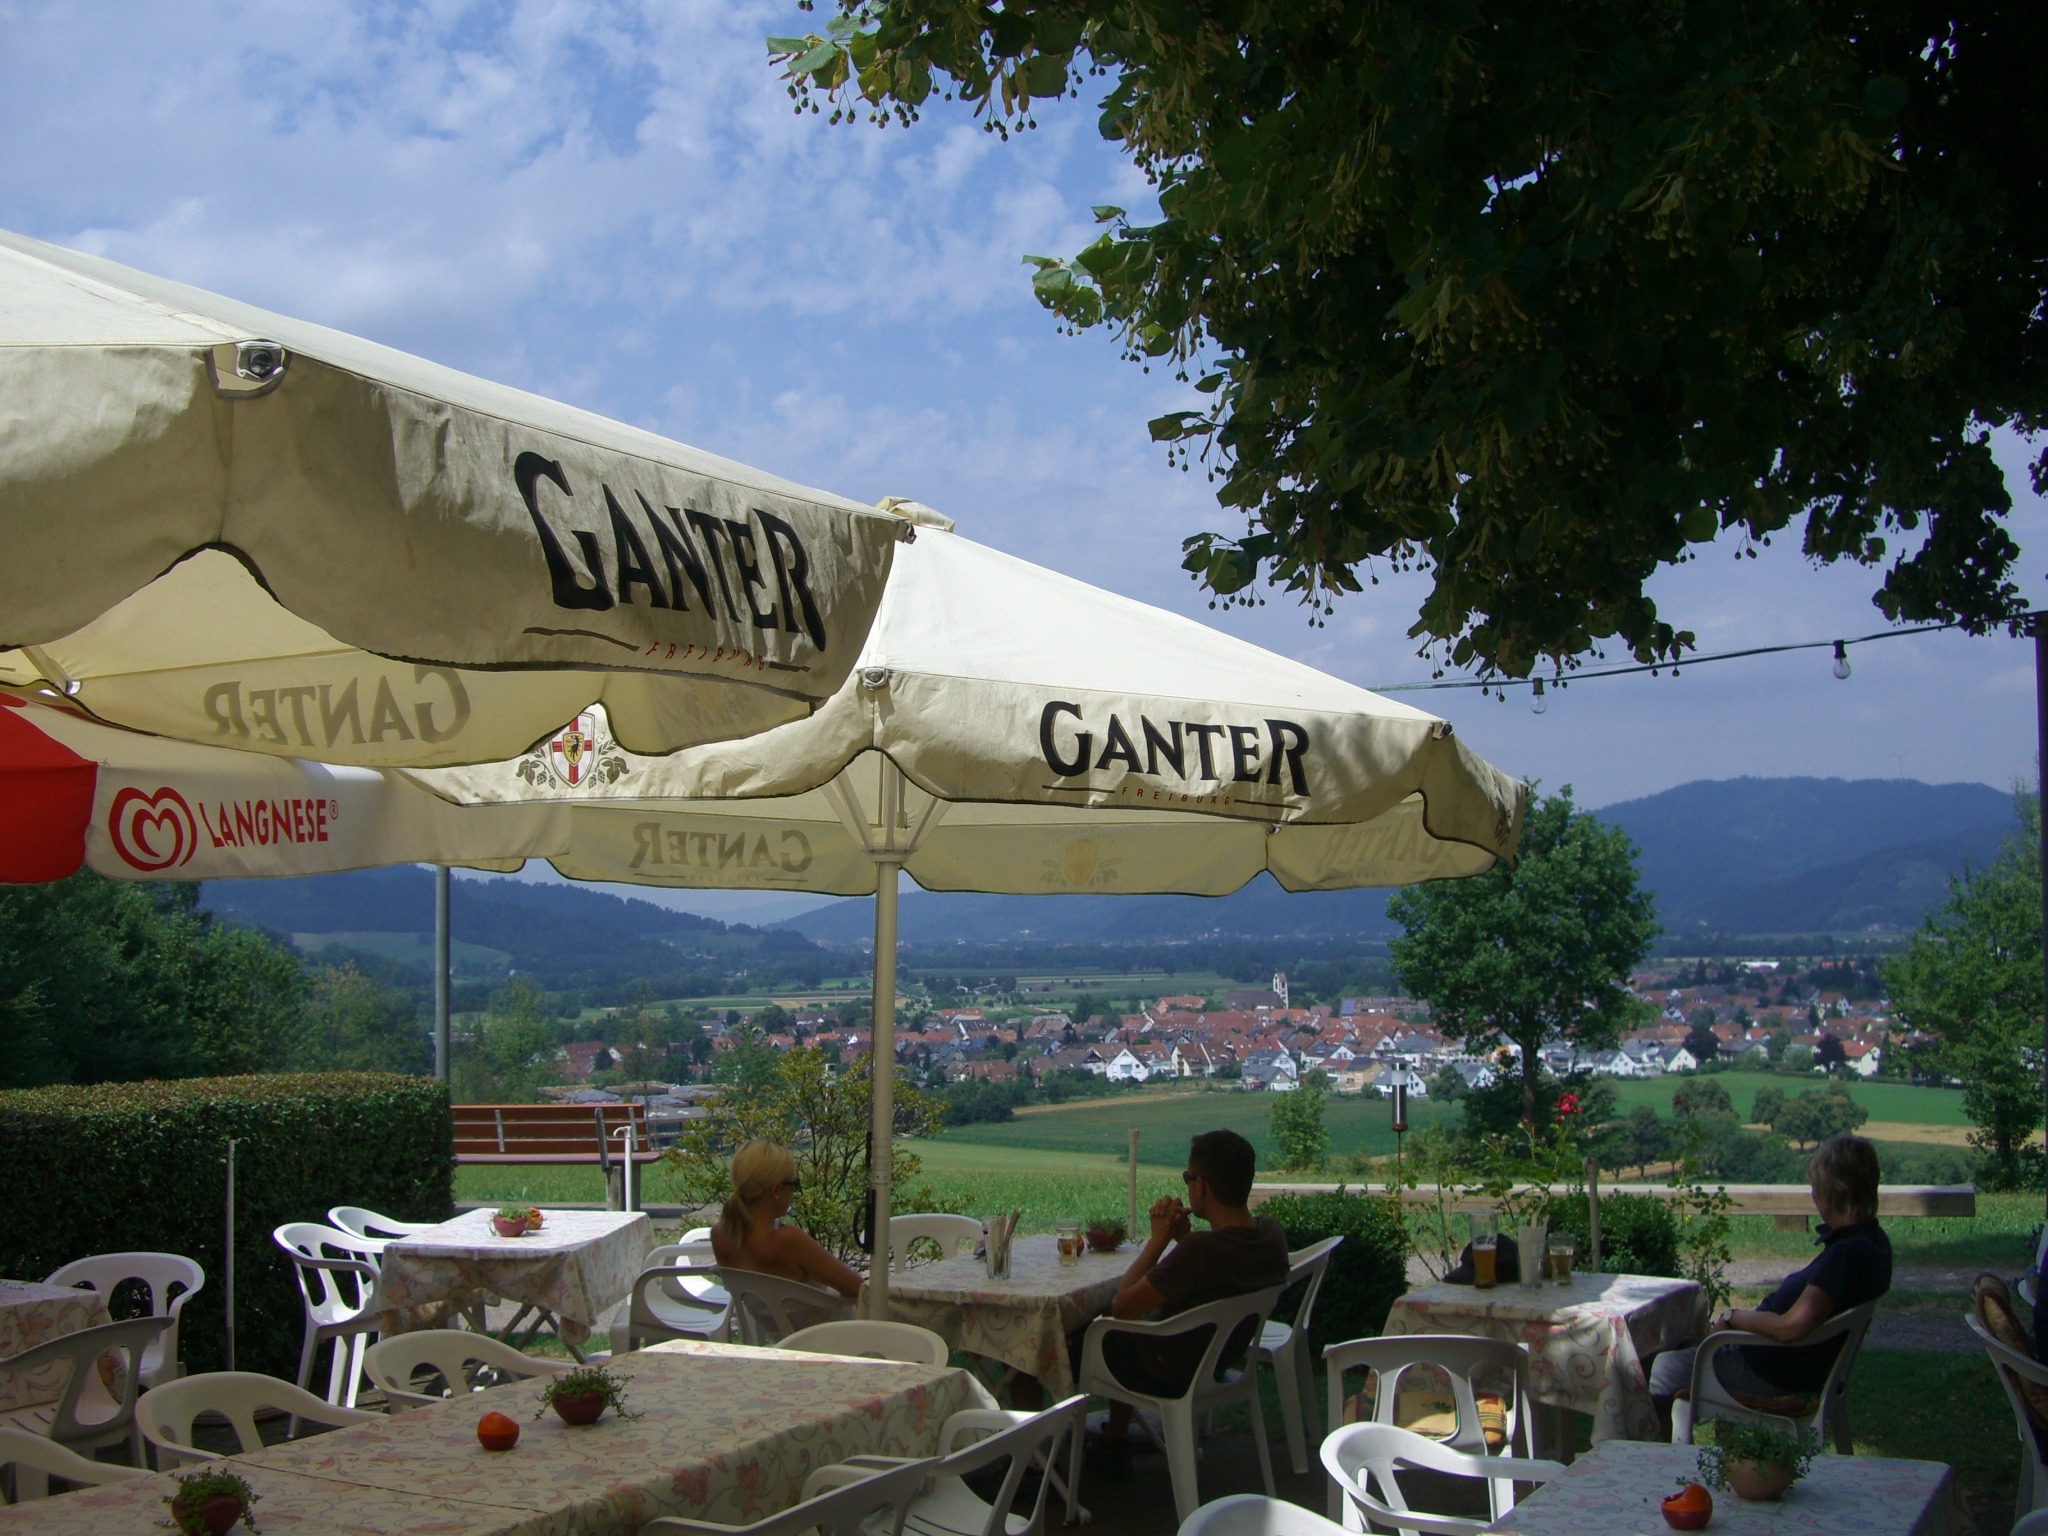
airplane, aircraft, vehicle, aviation, beer garden, atmosphere of earth, kirchzarten, gamis